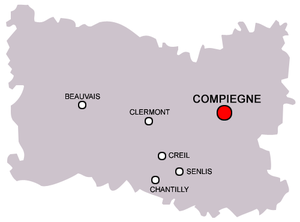
Carte simplifiée indiquant Compiègne (ainsi que d'autres villes importantes de l'Oise) dans l'Oise. La ville de Compiègne est mise en rouge et en plus gros pour indiquer son emplacement.
L'unité urbaine de Compiègne est une unité urbaine française centrée sur Compiègne, une des sous-préfectures du département de l'Oise au cœur de la deuxième agglomération urbaine du département.